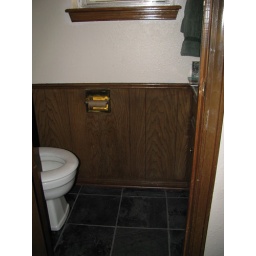
sep0608 new floor in the little bathroom